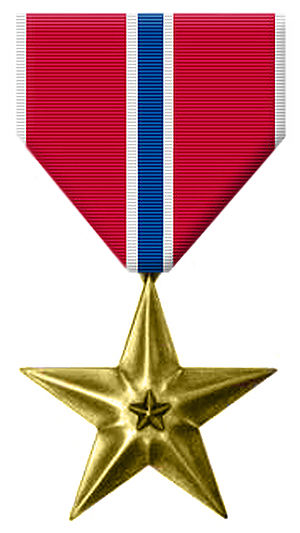
Bronze Star
Bronze Star medalje
Bronze Star er den fjerde-højeste amerikanske dekoration/ orden, som kan blive tildelt et medlem af det amerikanske militær.